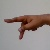
The image shows a hand gesture representing the letter 'P' in Indian Sign Language.